Nimbus (motorcycle)

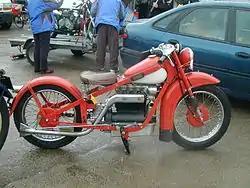
Nimbus motorcycle

The Nimbus is a Danish motorcycle produced from 1919 to 1959 by Fisker and Nielsen of Copenhagen, Denmark, also manufacturers of "Nilfisk" brand vacuum cleaners (now Nilfisk). Three basic models were produced, all with a 750 cc four-cylinder, air-cooled in-line engine.